Benjamin Netanyahu

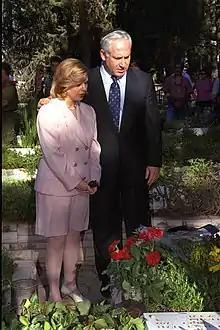
Benjamin Netanyahu at the grave of his brother Yoni Netanyahu, who was killed leading a counter-terrorist operation in 1976

At MIT, Netanyahu studied a double-load while taking courses at Harvard University, completing his bachelor's degree in architecture in two and a half years, despite taking a break to fight in the Yom Kippur War. Professor Leon B. Groisser at MIT recalled: "He did superbly. He was very bright. Organized. Strong. Powerful. He knew what he wanted to do and how to get it done."